Zeppelin (research station)

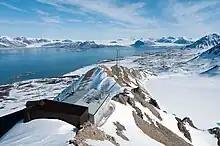
Zeppelin Observatory on Zeppelinfjellet above Ny-Ålesund on Svalbard

The Zeppelin Observatory ("Zeppelinobservatoriet") is a research station in Spitsbergen, Norway. It is located near the top of Zeppelinfjellet above Ny-Ålesund on the peninsula of Brøggerhalvøya. It is operated by the Norwegian Polar Institute.